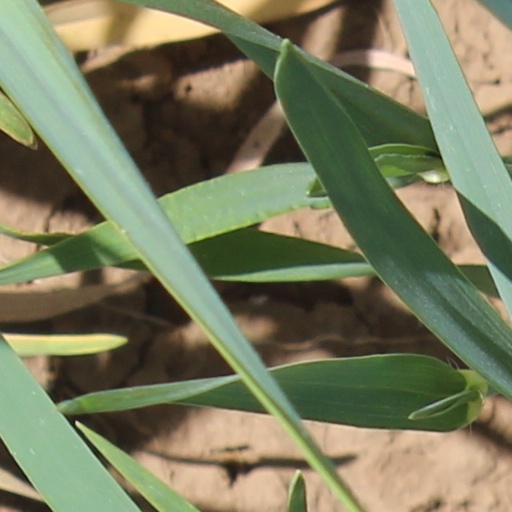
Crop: wheat